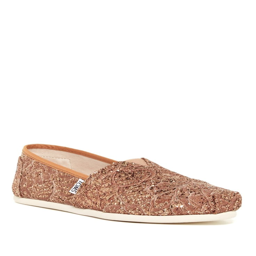
dazzling glitter shines through the pretty floral - lace overlay on an iconic slip - on that 's ready for party season .